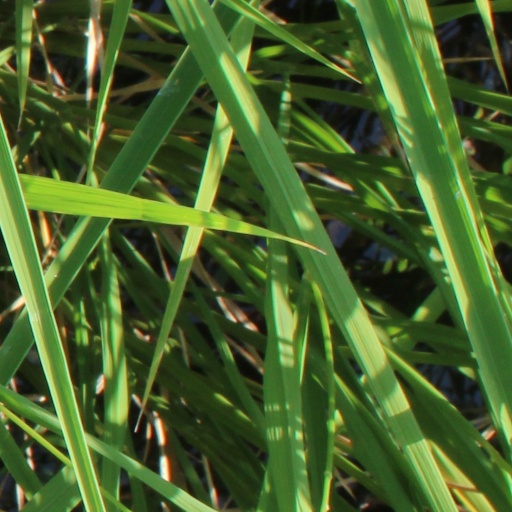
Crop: rice